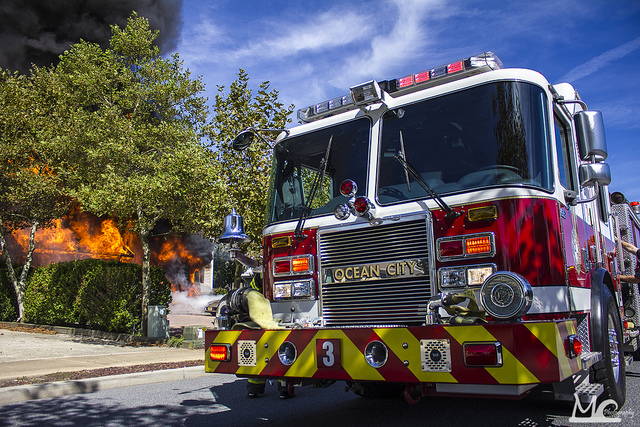
A large red fire truck driving down a road.

A large fire truck in front of a burning fire.

A fire truck is parked along the side of the street